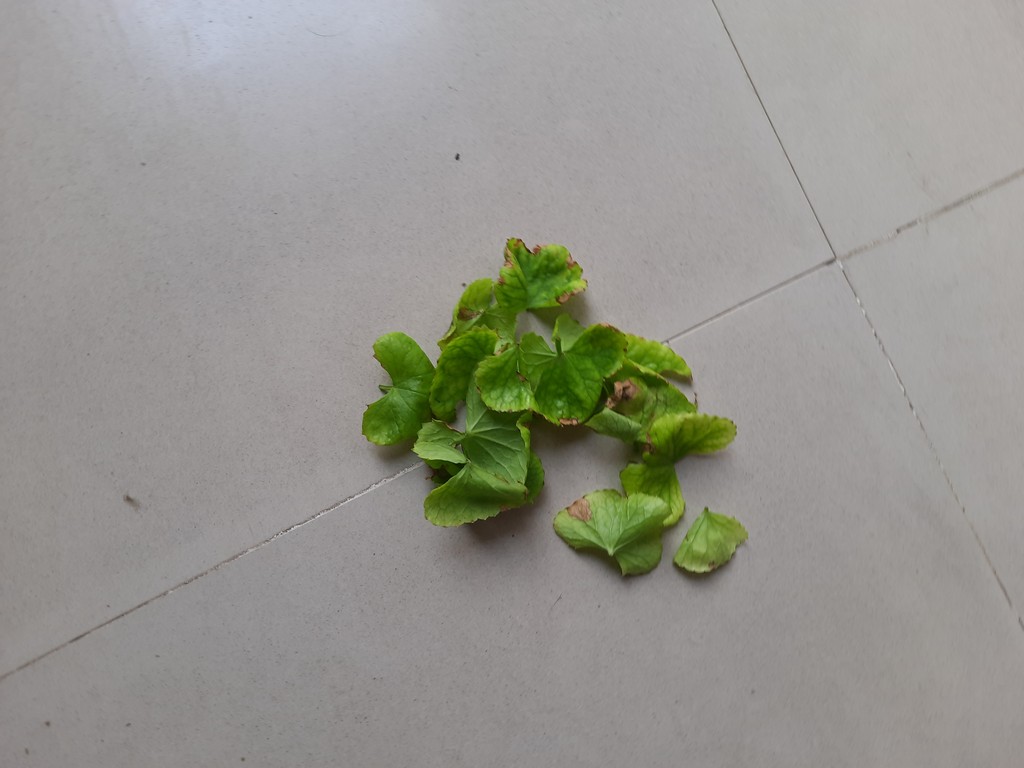
Label: Unhealthy